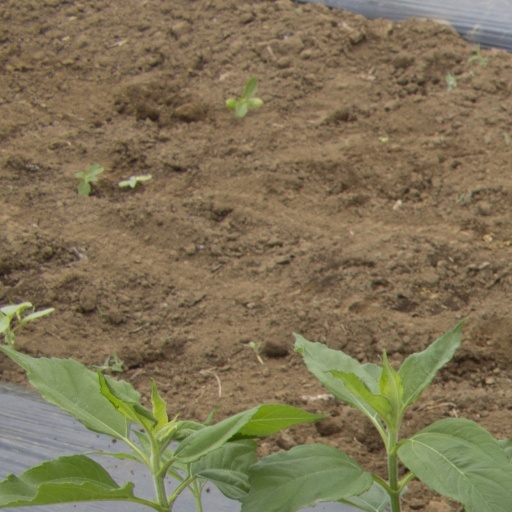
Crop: Jerusalem artichoke